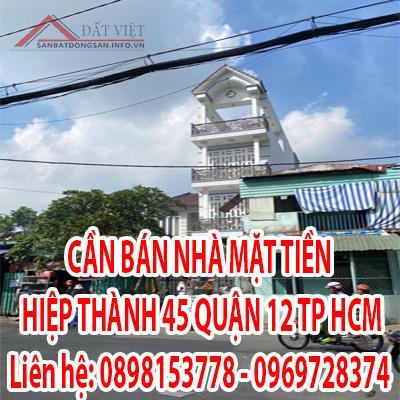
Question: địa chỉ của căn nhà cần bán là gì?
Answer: căn nhà cần bán có địa chỉ ở hiệp thành 45 quận 12, thành phố hồ chí minh